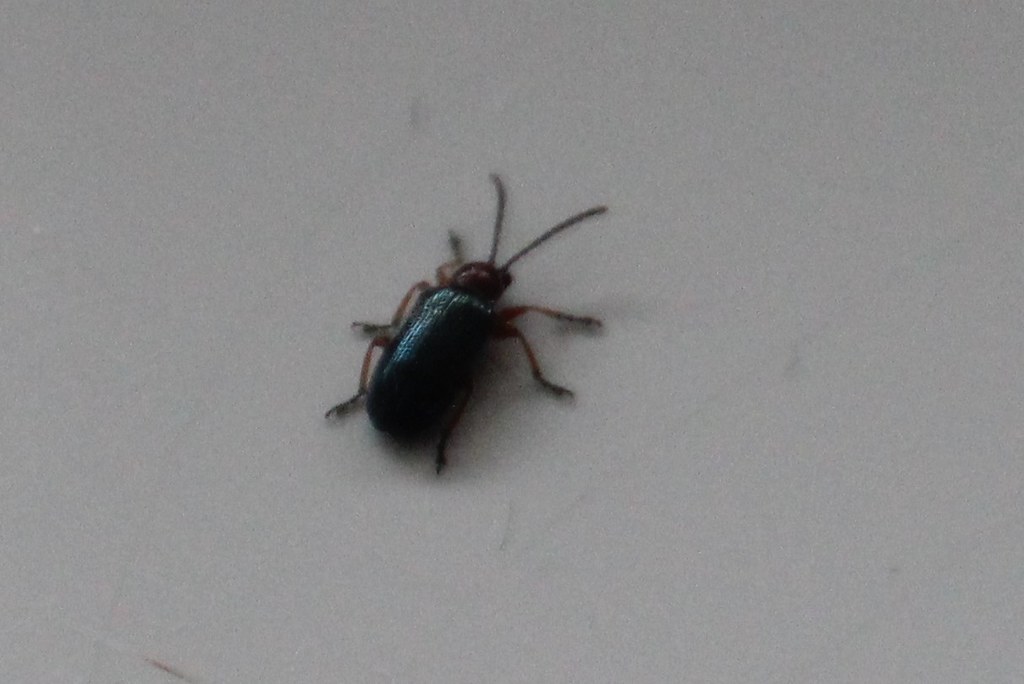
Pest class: cereal_leaf_beetle